Chinese Americans

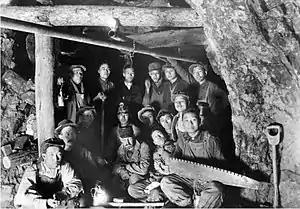
Chinese American miners in the Colorado School of Mines' Edgar Experimental Mine near Idaho Springs, Colorado,

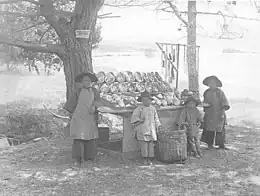
Chinese American Shell Peddlers (1918)

Nearly all of the early Chinese migrants were young men from rural villages of Toisan, as well as the eight districts in Guangdong Province. The Guangdong province, especially Toisan, experienced extreme floods and famine in the mid-nineteenth century, as well as mass political unrest such as the Red Turban unrest and the Punti-Hakka Clan Wars. This prompted many people to migrate to America.